Little Green Men (novel)

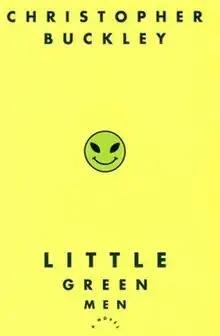
First edition cover

Little Green Men is a satirical novel by Christopher Buckley, first published in 1999. The novel follows a fictional "Inside the Beltway" talk-show host whose career and life is altered forever when he is abducted by aliens.